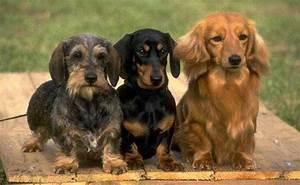
dog